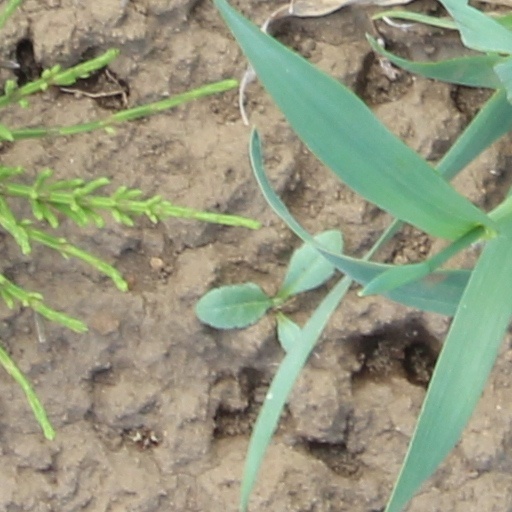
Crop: wheat